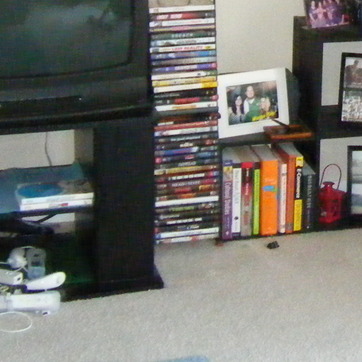
Material: plastic